Lassa virus

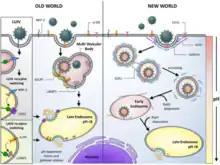
Entry mechanisms of Old World and New World arenaviruses.

Lassa virus gains entry into the host cell by means of the cell-surface receptor the alpha-dystroglycan (alpha-DG), a versatile receptor for proteins of the extracellular matrix. It shares this receptor with the prototypic Old World arenavirus lymphocytic choriomeningitis virus. Receptor recognition depends on a specific sugar modification of alpha-dystroglycan by a group of glycosyltransferases known as the LARGE proteins. Specific variants of the genes encoding these proteins appear to be under positive selection in West Africa where Lassa is endemic. Alpha-dystroglycan is also used as a receptor by viruses of the New World clade C arenaviruses (Oliveros and Latino viruses). In contrast, the New World arenaviruses of clades A and B, which include the important viruses Machupo, Guanarito, Junin, and Sabia in addition to the non pathogenic Amapari virus, use the transferrin receptor 1. A small aliphatic amino acid at the GP1 glycoprotein amino acid position 260 is required for high-affinity binding to alpha-DG. In addition, GP1 amino acid position 259 also appears to be important, since all arenaviruses showing high-affinity alpha-DG binding possess a bulky aromatic amino acid (tyrosine or phenylalanine) at this position.